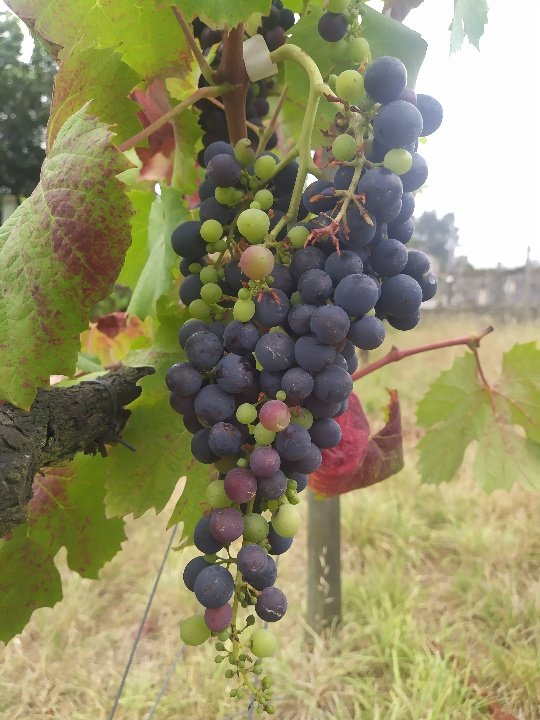
Berries visible: 101
Grape clusters: 1